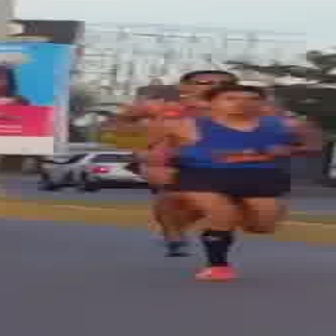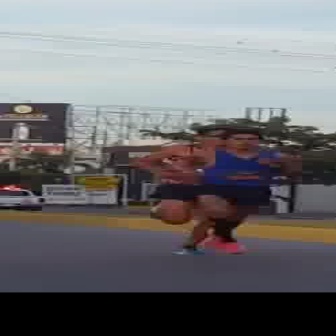
  Please identify the target specified by the bounding box [125,82,324,281] in the first image and locate it in the second image. Return the coordinates in [x_min,y_min,x_max,y_max] format.
Answer: [171,127,297,253]